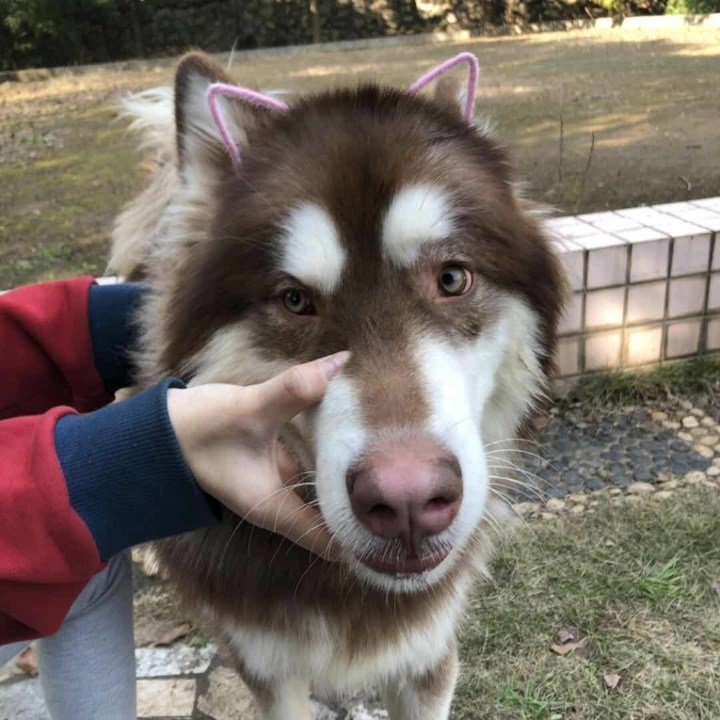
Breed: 1324-n000004-malamute